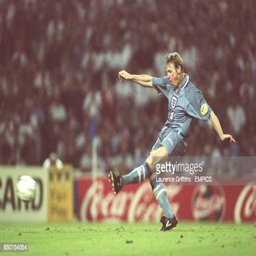
football player takes his penalty in the game against country